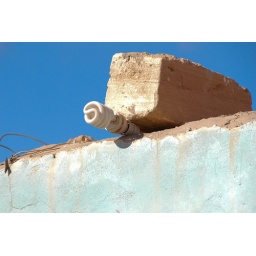
improvised lamp made of a compact flourescent lightbulbs outside the reststop along the Cairo-Bahariya desert road in Egypt